Hit and Run (2012 film)

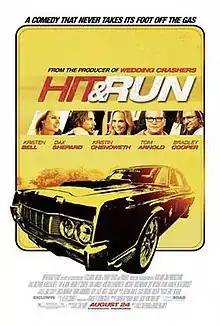
Theatrical release poster

Hit and Run is a 2012 American action comedy film written by Dax Shepard, with David Palmer and Shepard co-directing (their second collaboration after "Brother's Justice" in 2010). The film stars Shepard and Kristen Bell, with Kristin Chenoweth, Tom Arnold, and Bradley Cooper, and follows a man who has been placed in Federal Witness Protection going on the run with his girlfriend to escape a mobster. It was released on August 22, 2012, received mixed reviews from critics, and grossed $16 million.